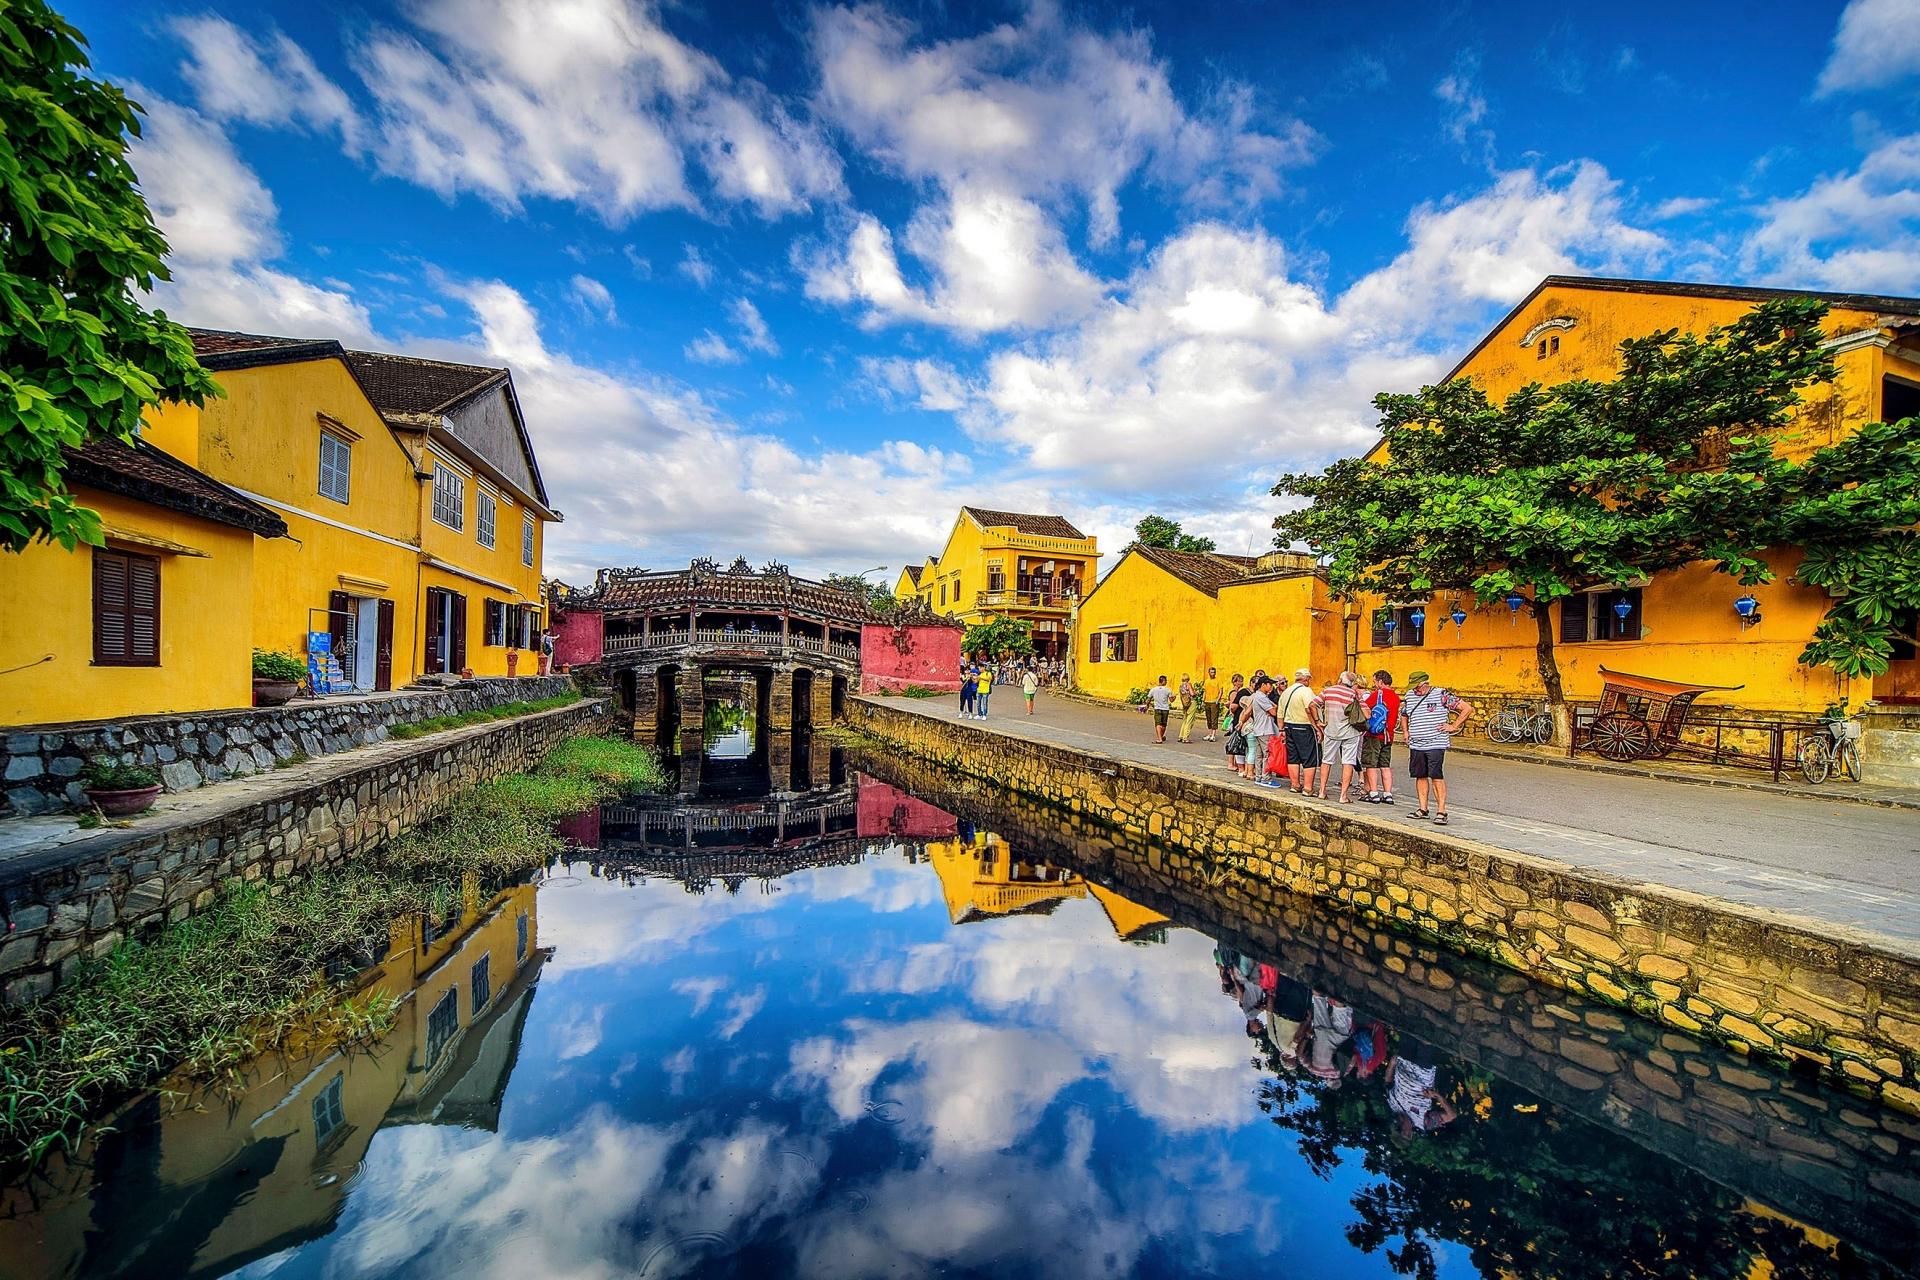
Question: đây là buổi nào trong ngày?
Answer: là buổi sáng